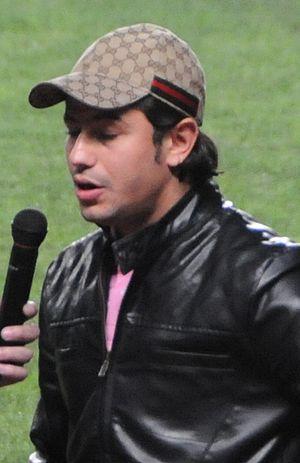
Amir Akrout
Amir Akrout, né le 14 mai 1983 à Sfax, est un footballeur tunisien.